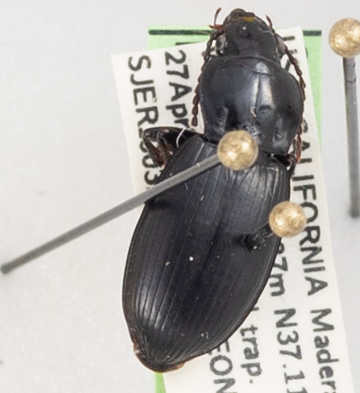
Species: Pterostichus ordinarius
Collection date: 2022-04-27
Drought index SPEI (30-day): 0.048
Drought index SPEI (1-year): -2.09
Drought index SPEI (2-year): -1.93